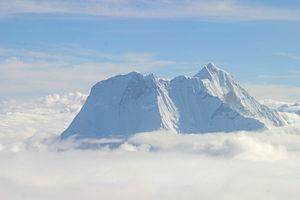
Le Melungtse est le plus haut sommet du Rolwaling Himal dans l'Himalaya. Il est aussi appelé Jobo Garu ou Qiao Ge Ru.